Imogen Walsh

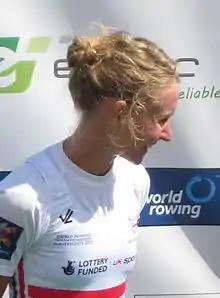
Walsh in September 2015

Imogen Walsh (born 17 January 1984) is a British rower, a former World and European Champion in Lightweight Women's Single Scull.